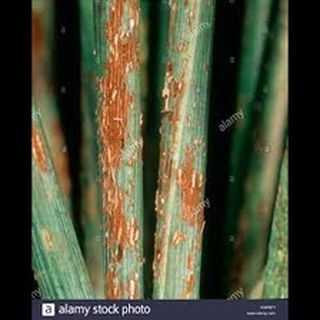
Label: wheat_black_rust